Train Ride

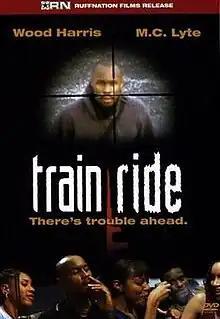
DVD cover for "Train Ride"

Train Ride is a feature thriller film written and directed by Rel Dowdell and Executive Produced by Rich Murray. It was released in 2005 by Murray's RuffNation Films via Sony Entertainment. It revolves around the consequences of an incident of date rape on a college campus in Philadelphia (Cheyney University of Pa.), and stars Wood Harris, MC Lyte, Russell Hornsby, Thomas Braxton Jr., Guru, Joe Clair, KaDee Strickland, and Emmy Award–winning actress Esther Rolle. The film was shot in 1998, though financing problems derailed the post-production process. Philadelphia company RuffNation Films supervised and funded the films completion. It debuted theatrically in Philadelphia in 2005 to positive reviews and a very successful DVD release followed.